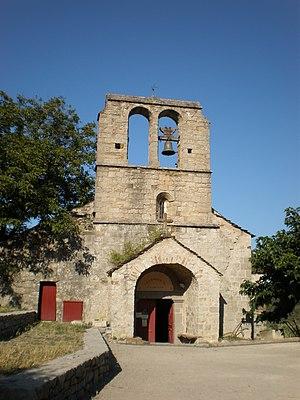
L'église romane de Naves (Les Vans Ardèche)
Les Vans — Los Vans en occitan — est une commune française, située dans le département de l'Ardèche en région Auvergne-Rhône-Alpes.
L'église Saint-Jacques-le-Majeur de Naves est l'église catholique du village de Naves rattaché en 1973 à la commune des Vans, dans le département de l'Ardèche.